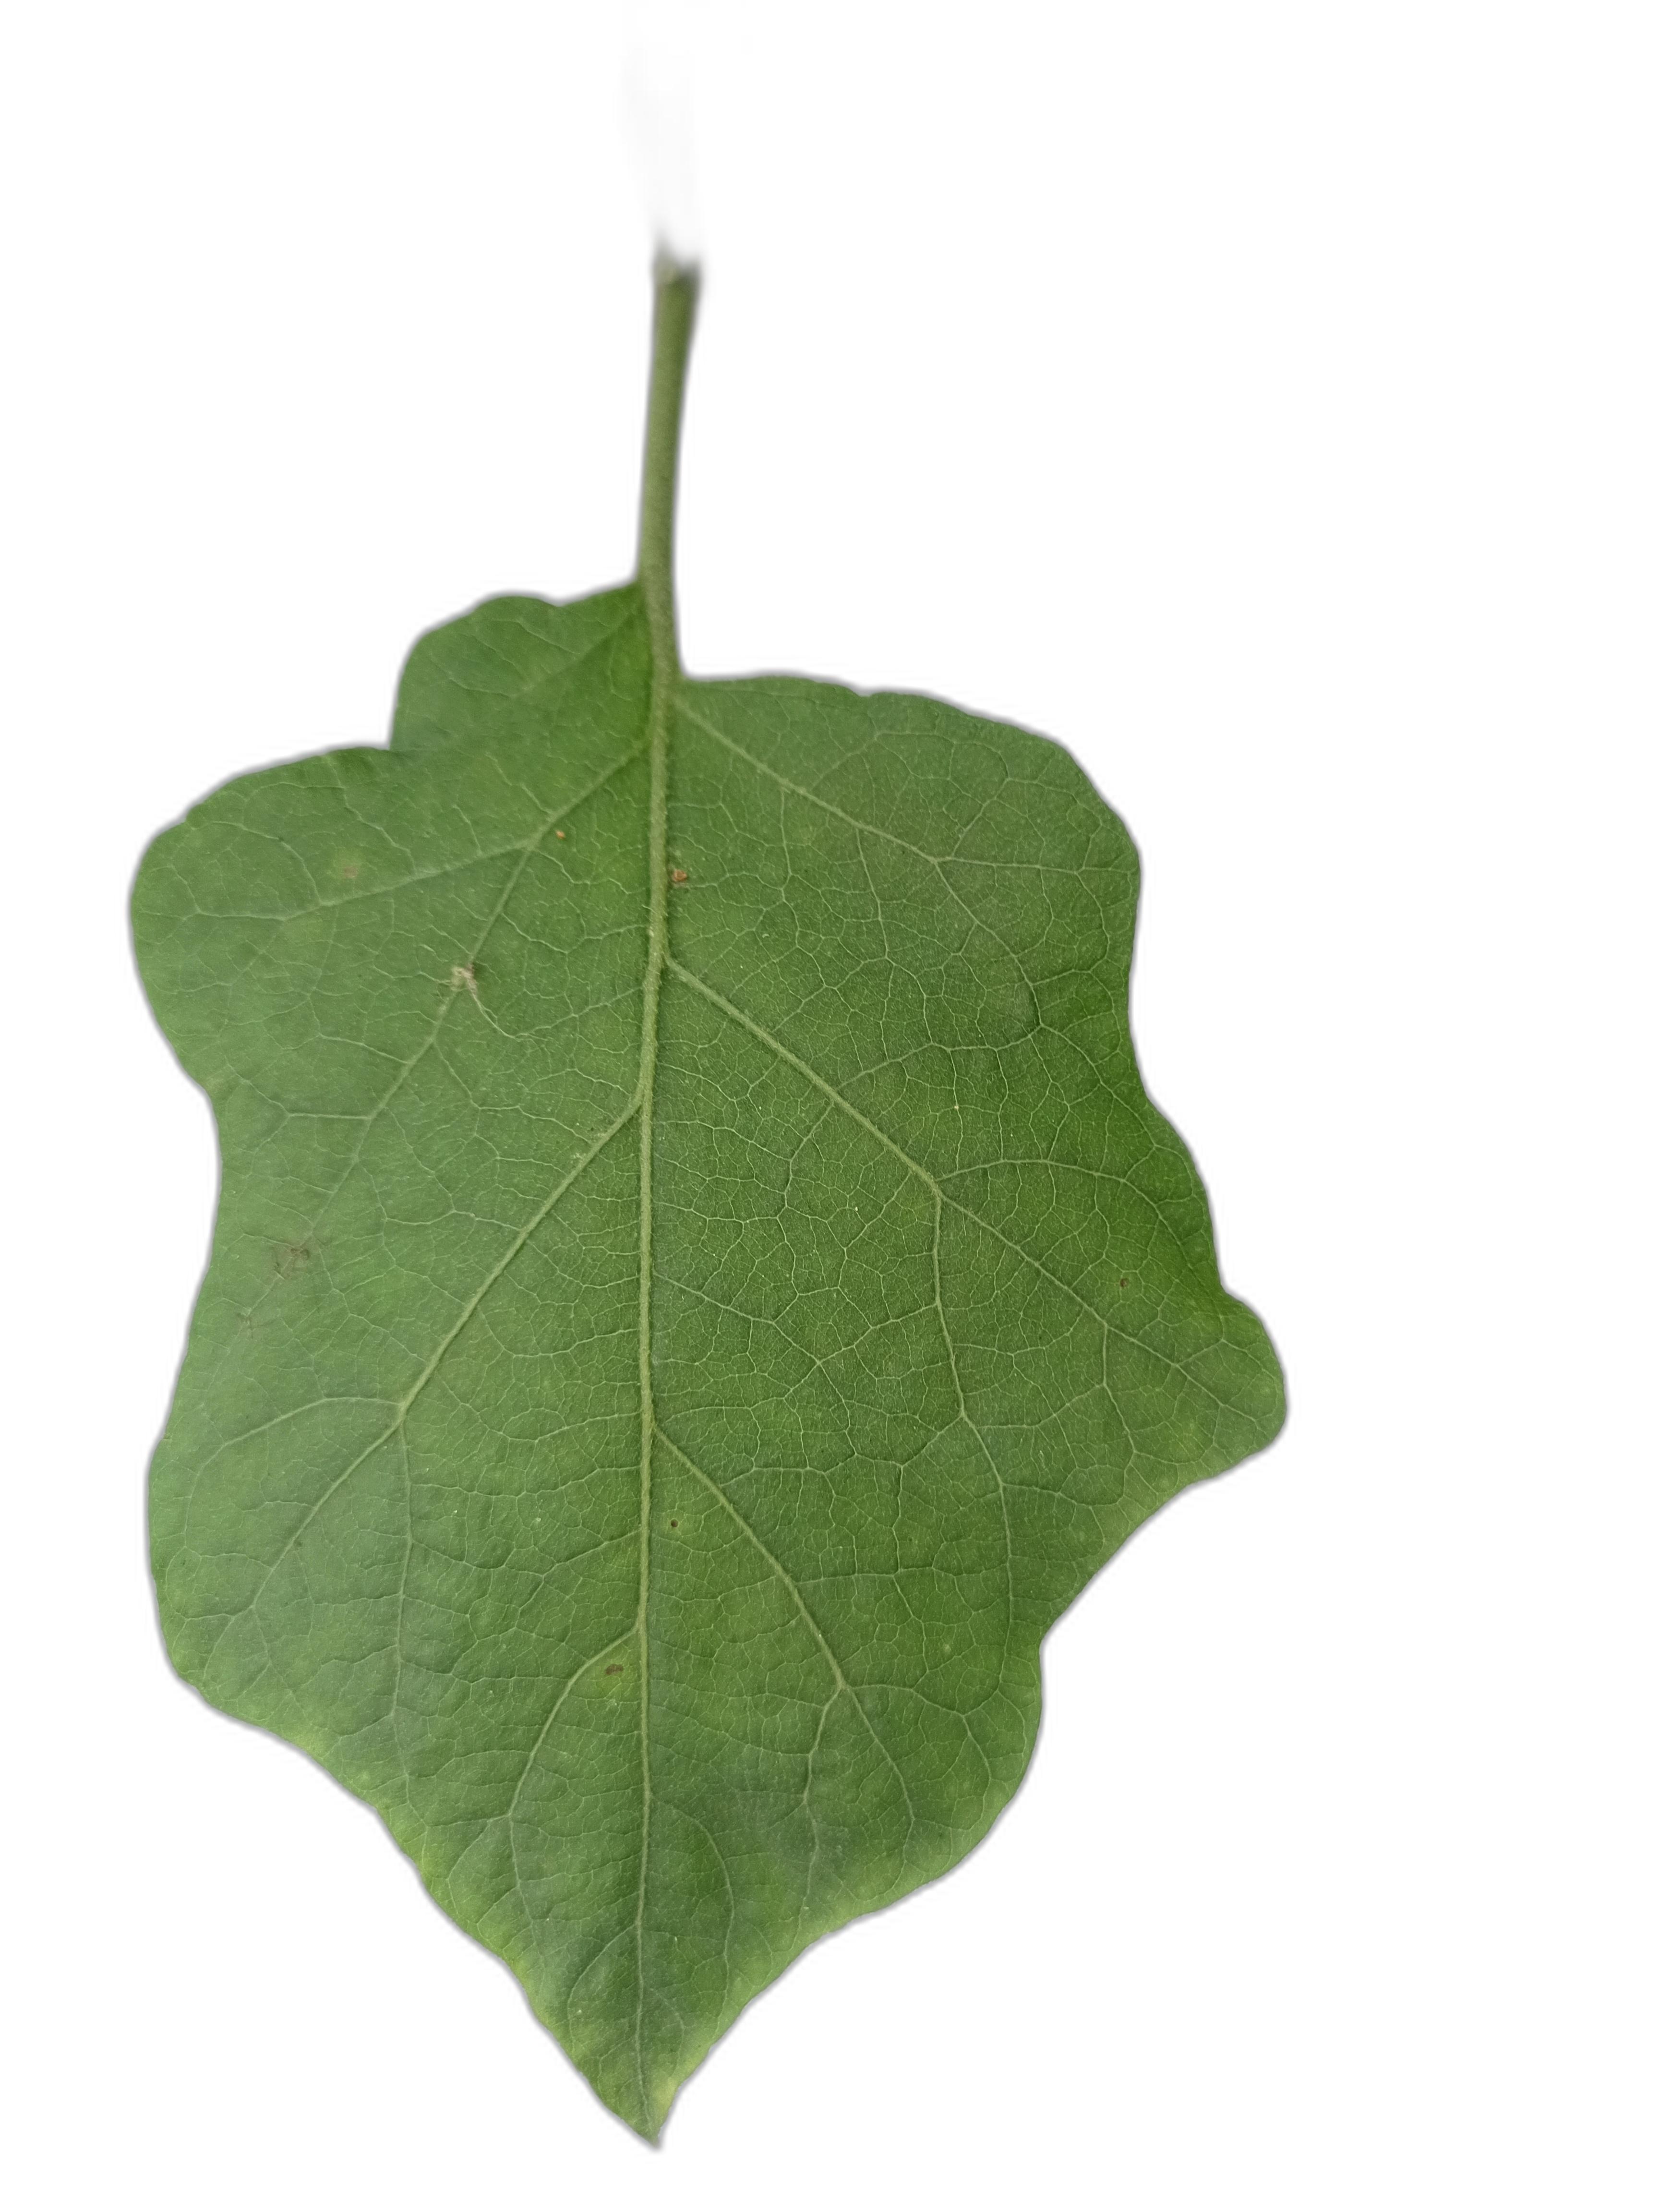
Label: Healthy Leaf